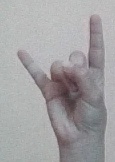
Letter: la